90th Expeditionary Air Refueling Squadron

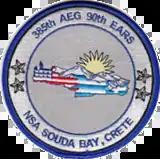
Squadron morale patch used at Souda Bay

In June 2002 the consolidated squadron was redesignated the 90th Expeditionary Air Refueling Squadron, converted to provisional status, and assigned to Air Mobility Command to activate or inactivate as needed. The unit was active at Incirlik Air Base, Turkey as a Boeing KC-135 Stratotanker organization as part of the 385th Air Expeditionary Group. The squadron was composed of a mix of members from active duty, the Air National Guard, and the Air Force Reserve. It participated on Operation Iraqi Freedom in Iraq and Operation Enduring Freedom in Afghanistan. After 2005, the squadron mission changed from refueling fighter aircraft, focusing instead on refueling Lockheed C-5 Galaxys and McDonnell Douglas C-17 Globemaster IIIs entering and departing the area of operations. This forward refueling permits the transports to minimize the time they are on the ground, because they can load or offload their loads without spending additional time to refuel. In March 2013, the squadron departed Incirlik for another location in Southwest Asia.